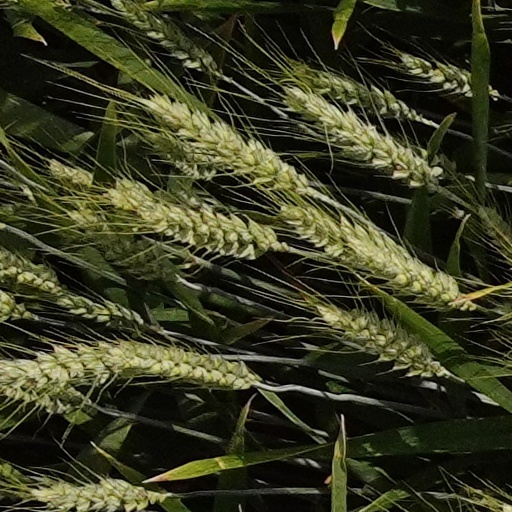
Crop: wheat